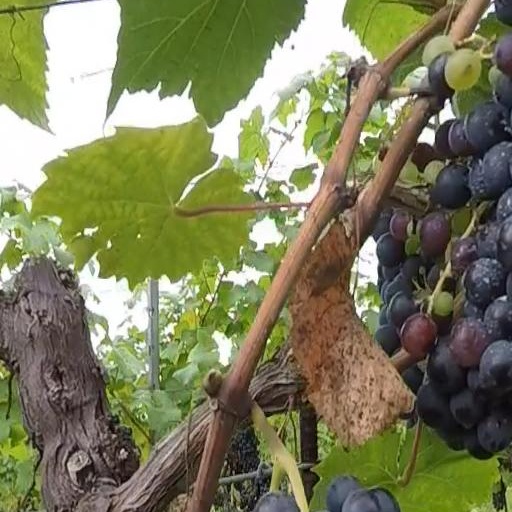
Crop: grape